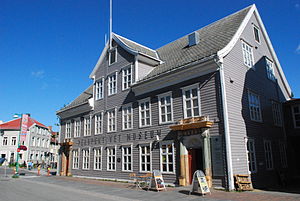
Perspektivet Museum
Perspektivet Museum, oprindelig bygget af handelsmanden Mack i 1838. Bergensempire.
Perspektivet Museum er en stiftelse i Tromsø, Norge, der blev grundlagt i 1996. Den blev oprettet i 1996 med det formål at formidle og udvikle viden som basis for forståelse for sammenhæng i tilværelsen, skabe tolerance for kulturel mangfoldighed og bidrage med alternative perspektiver på kultur og samfund. Udstillingerne inkluderer skiftende udstillinger af kunstnere. I 2004 åbnede man et bymuseum Storgata 95, med genstande fra Tromsø og omegn fra 1950'erne og frem, heriblandt en stor samling af fotografier.